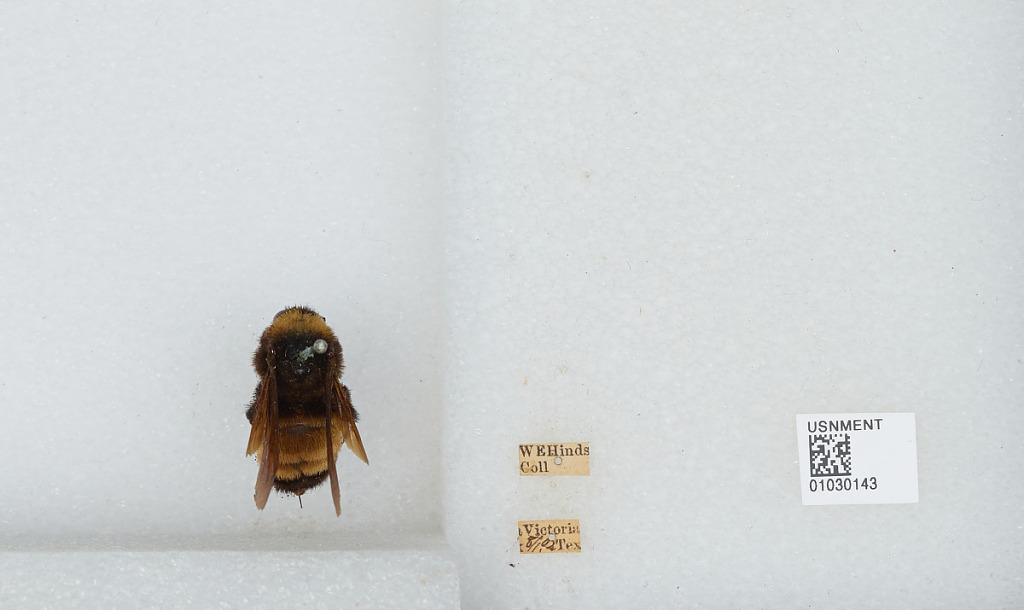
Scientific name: Bombus (Fervidobombus) pensylvanicus pensylvanicus (De Geer)
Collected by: W. Hinds
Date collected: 1902-8-1
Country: United States
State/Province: Texas
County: Victoria
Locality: Victoria